Lizzie Borden

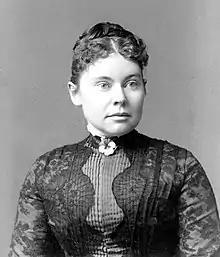
Borden 1890

Lizzie Andrew Borden (July 19, 1860 – June 1, 1927) was an American woman who was tried and acquitted of the August 4, 1892 axe murders of her father and stepmother in Fall River, Massachusetts. No one else was charged in the murders and, despite ostracism from other residents, Borden spent the remainder of her life in Fall River. She died of pneumonia at age 66, just days before the death of her older sister Emma.